Women's professional sports

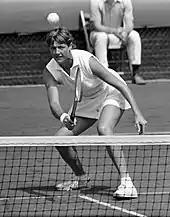
Margaret Court former professional tennis player who holds the record for the most Grand Slam singles titles won, with 24 titles to her name.

The National Women's Hockey League, since renamed the Premier Hockey Federation, saw history being made in the 2020–2021 season as both of the two Isobel Cup semifinals on March 26 and the final on March 27 were broadcast on NBCSN during the Saturday night prime time for Americans and streamed on Twitch for international viewers. For the first time in the sport's history, every professional women's hockey game in North America that year had either been broadcast on live television or had a sponsored, high-quality stream. In addition to the Twitch and NBCSN feeds for the NWHL, February 2021 saw Sportsnet, NBC, and CBC showing at least one of the Professional Women's Hockey Players Association's four games that season. Although exciting for the women's hockey game, it is hard to forget that only two years ago, the NWHL and PWHPA struggled to secure consistent airtime, and if they did, it was of poor quality and was not advertised appropriately.